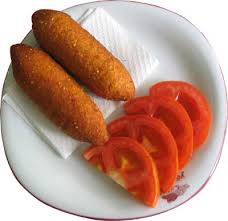
Yemek: icli_kofte